Morgan–McClure Motorsports

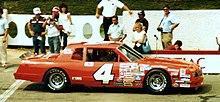
Tommy Ellis in 1984

Morgan–McClure Motorsports was owned by business partners Larry McClure and Tim Morgan. It began in 1983 when the two purchased a race car from G. C. Spencer. The car debuted at Talladega Superspeedway and was piloted by Connie Saylor. The car finished 40th after suffering engine failure. After firing Connie because they wanted a younger driver and after obtaining the rights to No. 4 & the car he drove for G. C. Spencer, Mark Martin took over the driving duties later that year, and had one top-10 finish. In 1984, the team signed Folgers as a sponsor and began racing as car No. 4. Tommy Ellis ran twenty races that year for the team, with Lennie Pond and Joe Ruttman running the rest of the schedule. Ruttman drove sixteen races for them next season, notching one top-5 and four top-10 finishes. In 1986, MMM got Eastman Kodak sponsorship and signed Rick Wilson to handle the driving chores. Wilson got the team its first pole position at Bristol Motor Speedway in 1988, its first full season on the circuit. When Wilson announced he was leaving the team in 1989, the team was eighth in points.